CHIO Aachen

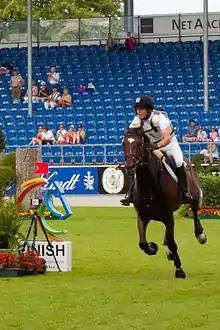
Eventing at the 2010 CHIO Aachen

The CHIO Aachen is a popular international horse show held in Aachen, Germany, each summer. It is the biggest Equestrian sporting event in the world.